Motorola 68451

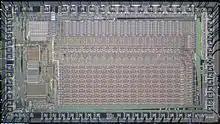
Motorola MC68451 die

The MC68451 supported a 16 MB address space and provided a MC68000 or a MC68010 with support for memory management and protection of memory against unauthorized access. The block size was variable, so it was usually used for segment-based memory management. It supported the mapping of up to 32 memory segments or pages of a variable size from logical to physical addresses. To allow more segments or pages, the simultaneous use of multiple MC68451 MMUs was supported.